Channel catfish

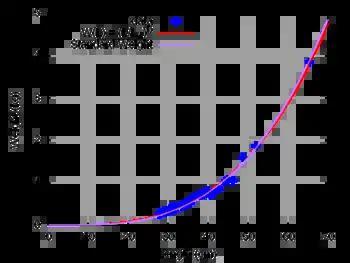
Weight vs. length for channel catfish, where b = 3.2293 and formula_1 cm

An average adult channel catfish measures at least 12 inches (30 centimeters) long, and weighs between 2 and 4 pounds. The largest specimen on record weighed 58 pounds and was caught in 1964 by an angler in South Carolina.